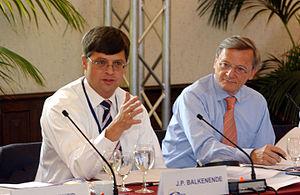
Jan Pieter Balkenende, dit Jan Peter Balkenende, né le 7 mai 1956 à Biezelinge, est un homme d'État néerlandais. Membre de l'Appel chrétien-démocrate, il est Premier ministre des Pays-Bas de 2002 à 2010.